Blue Onion

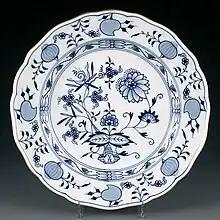
Original "Zwiebelmuster" Meissen porcelain plate

Blue Onion (German: "Zwiebelmuster") is a porcelain tableware pattern for dishware. Originally manufactured by Meissen porcelain in the 18th century and the late 19th Century. It has been copied by other companies.